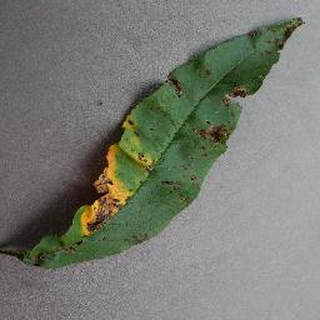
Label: peach_bacterial_spot